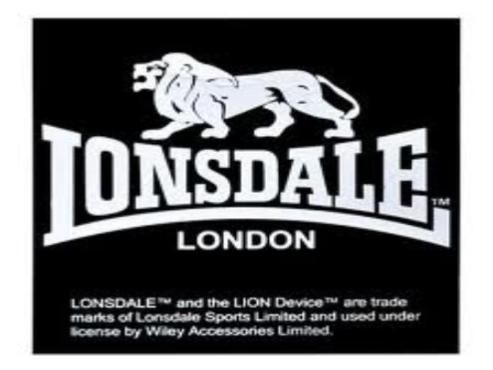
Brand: lonsdale
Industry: Clothes